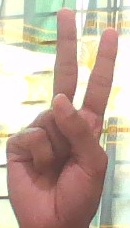
ASL sign: V